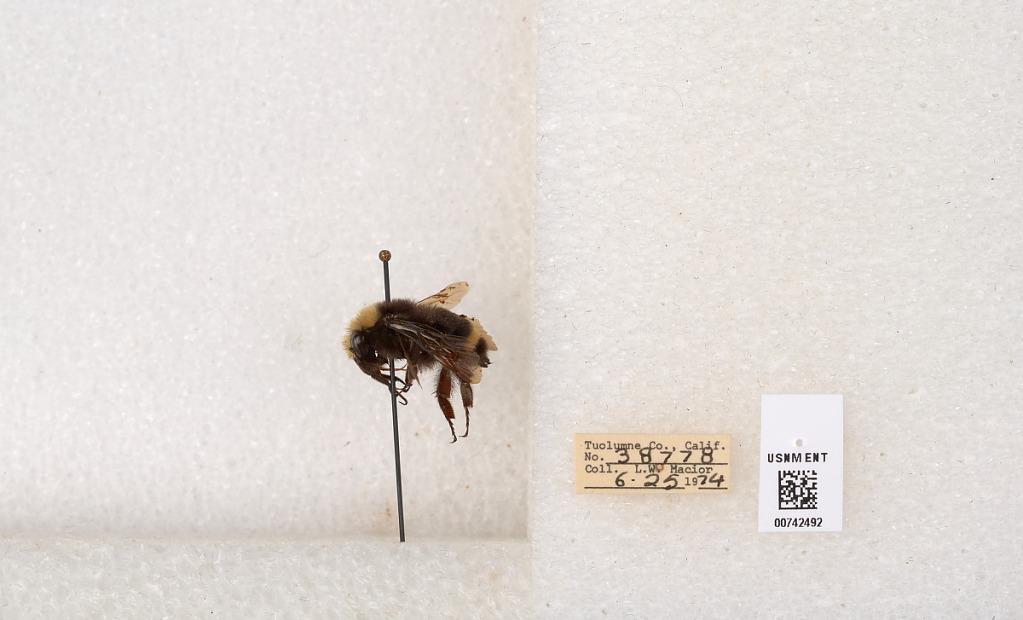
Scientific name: Bombus (Pyrobombus) vosnesenskii Radoszkowski
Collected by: L. Macior
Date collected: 1974-6-25
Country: United States
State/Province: California
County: Tuolumne
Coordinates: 38.0276, -119.955